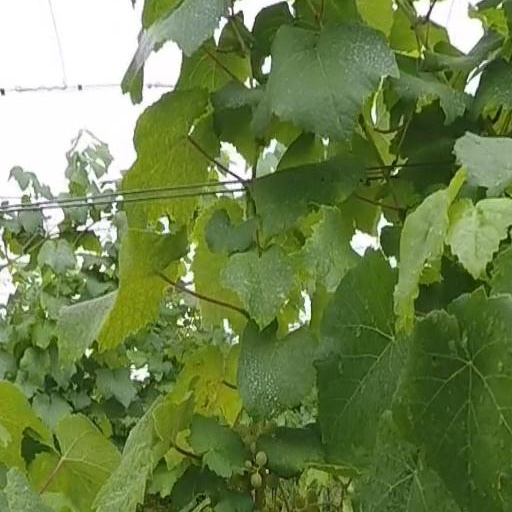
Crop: grape